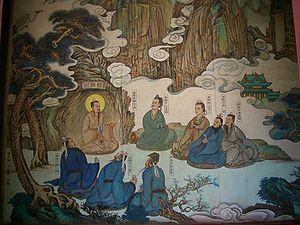
La dynastie Jin, ou Grand Jin, a dirigé la Chine du Nord-Est. Elle a été fondée en 1115 par Jin Taizu, le dirigeant du peuple mandchou des Jürchens, et a pris fin en 1234 par l'invasion des Mongols de Gengis Khan. Son nom est parfois écrit Kin, Jurchen Jin ou Jinn en anglais pour la différencier d'une autre dynastie Jin qui a régné sur la Chine et dont le nom est identique lorsqu'il est transcrit sans signes diacritiques de marqueur de tonalité dans le système Hanyu pinyin depuis le chinois standard.